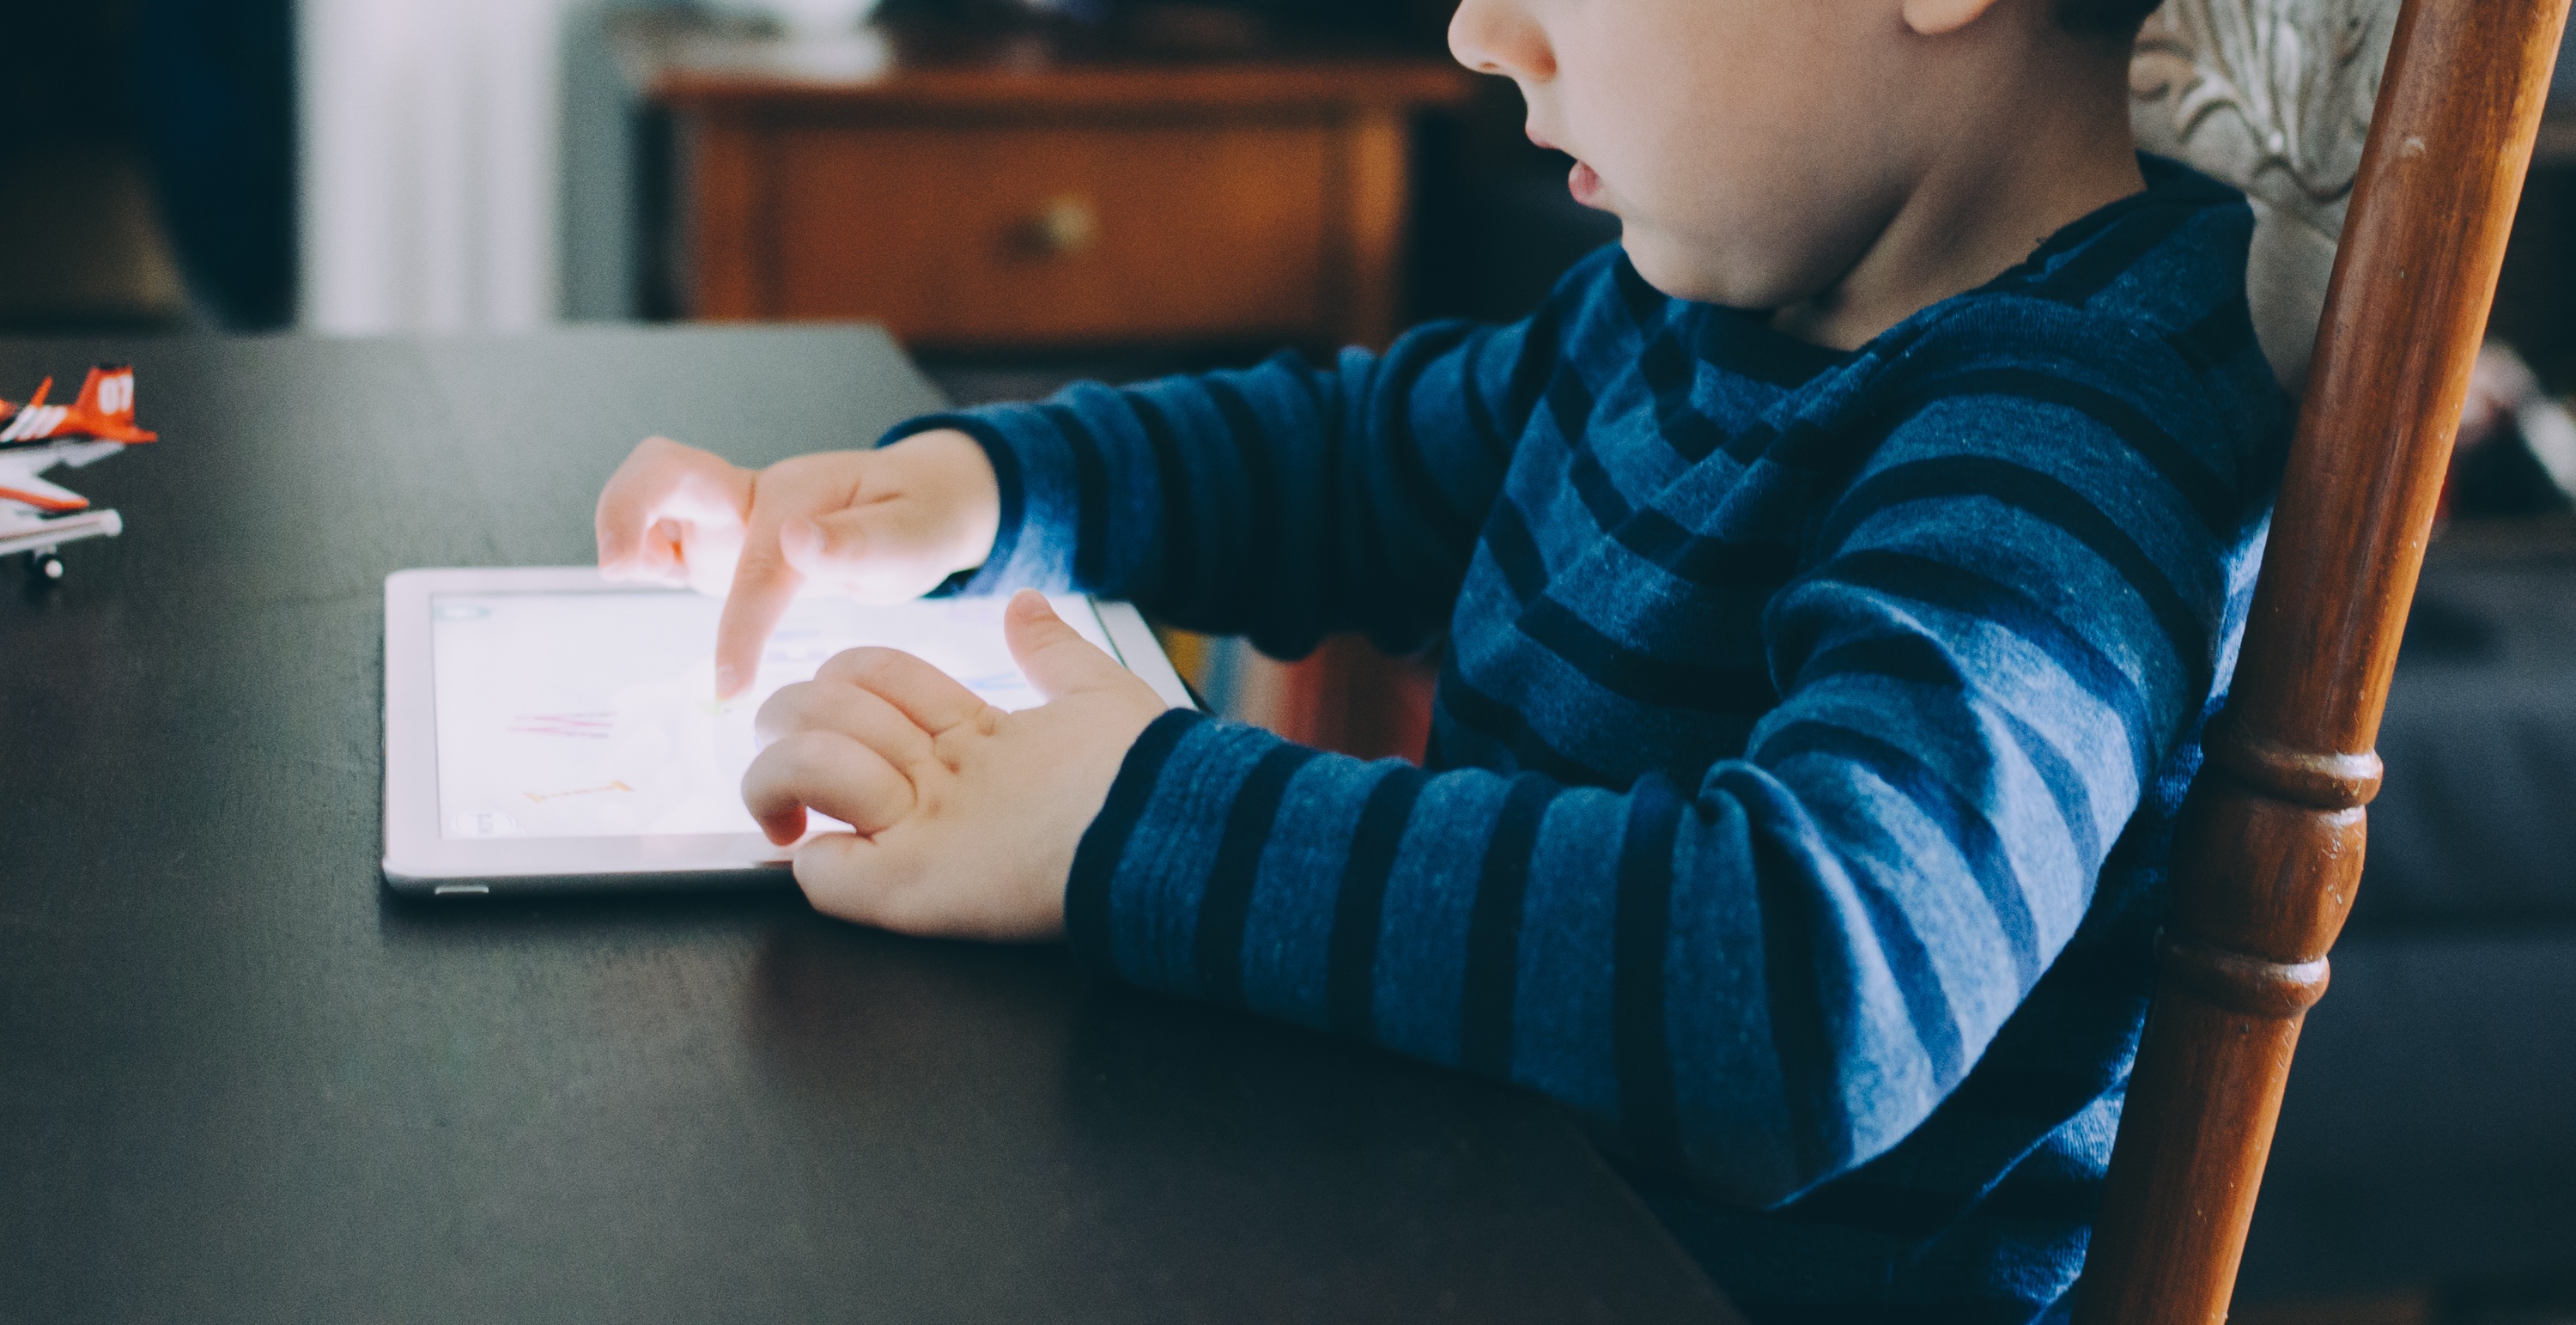
hand, person, color, sitting, child, human positions